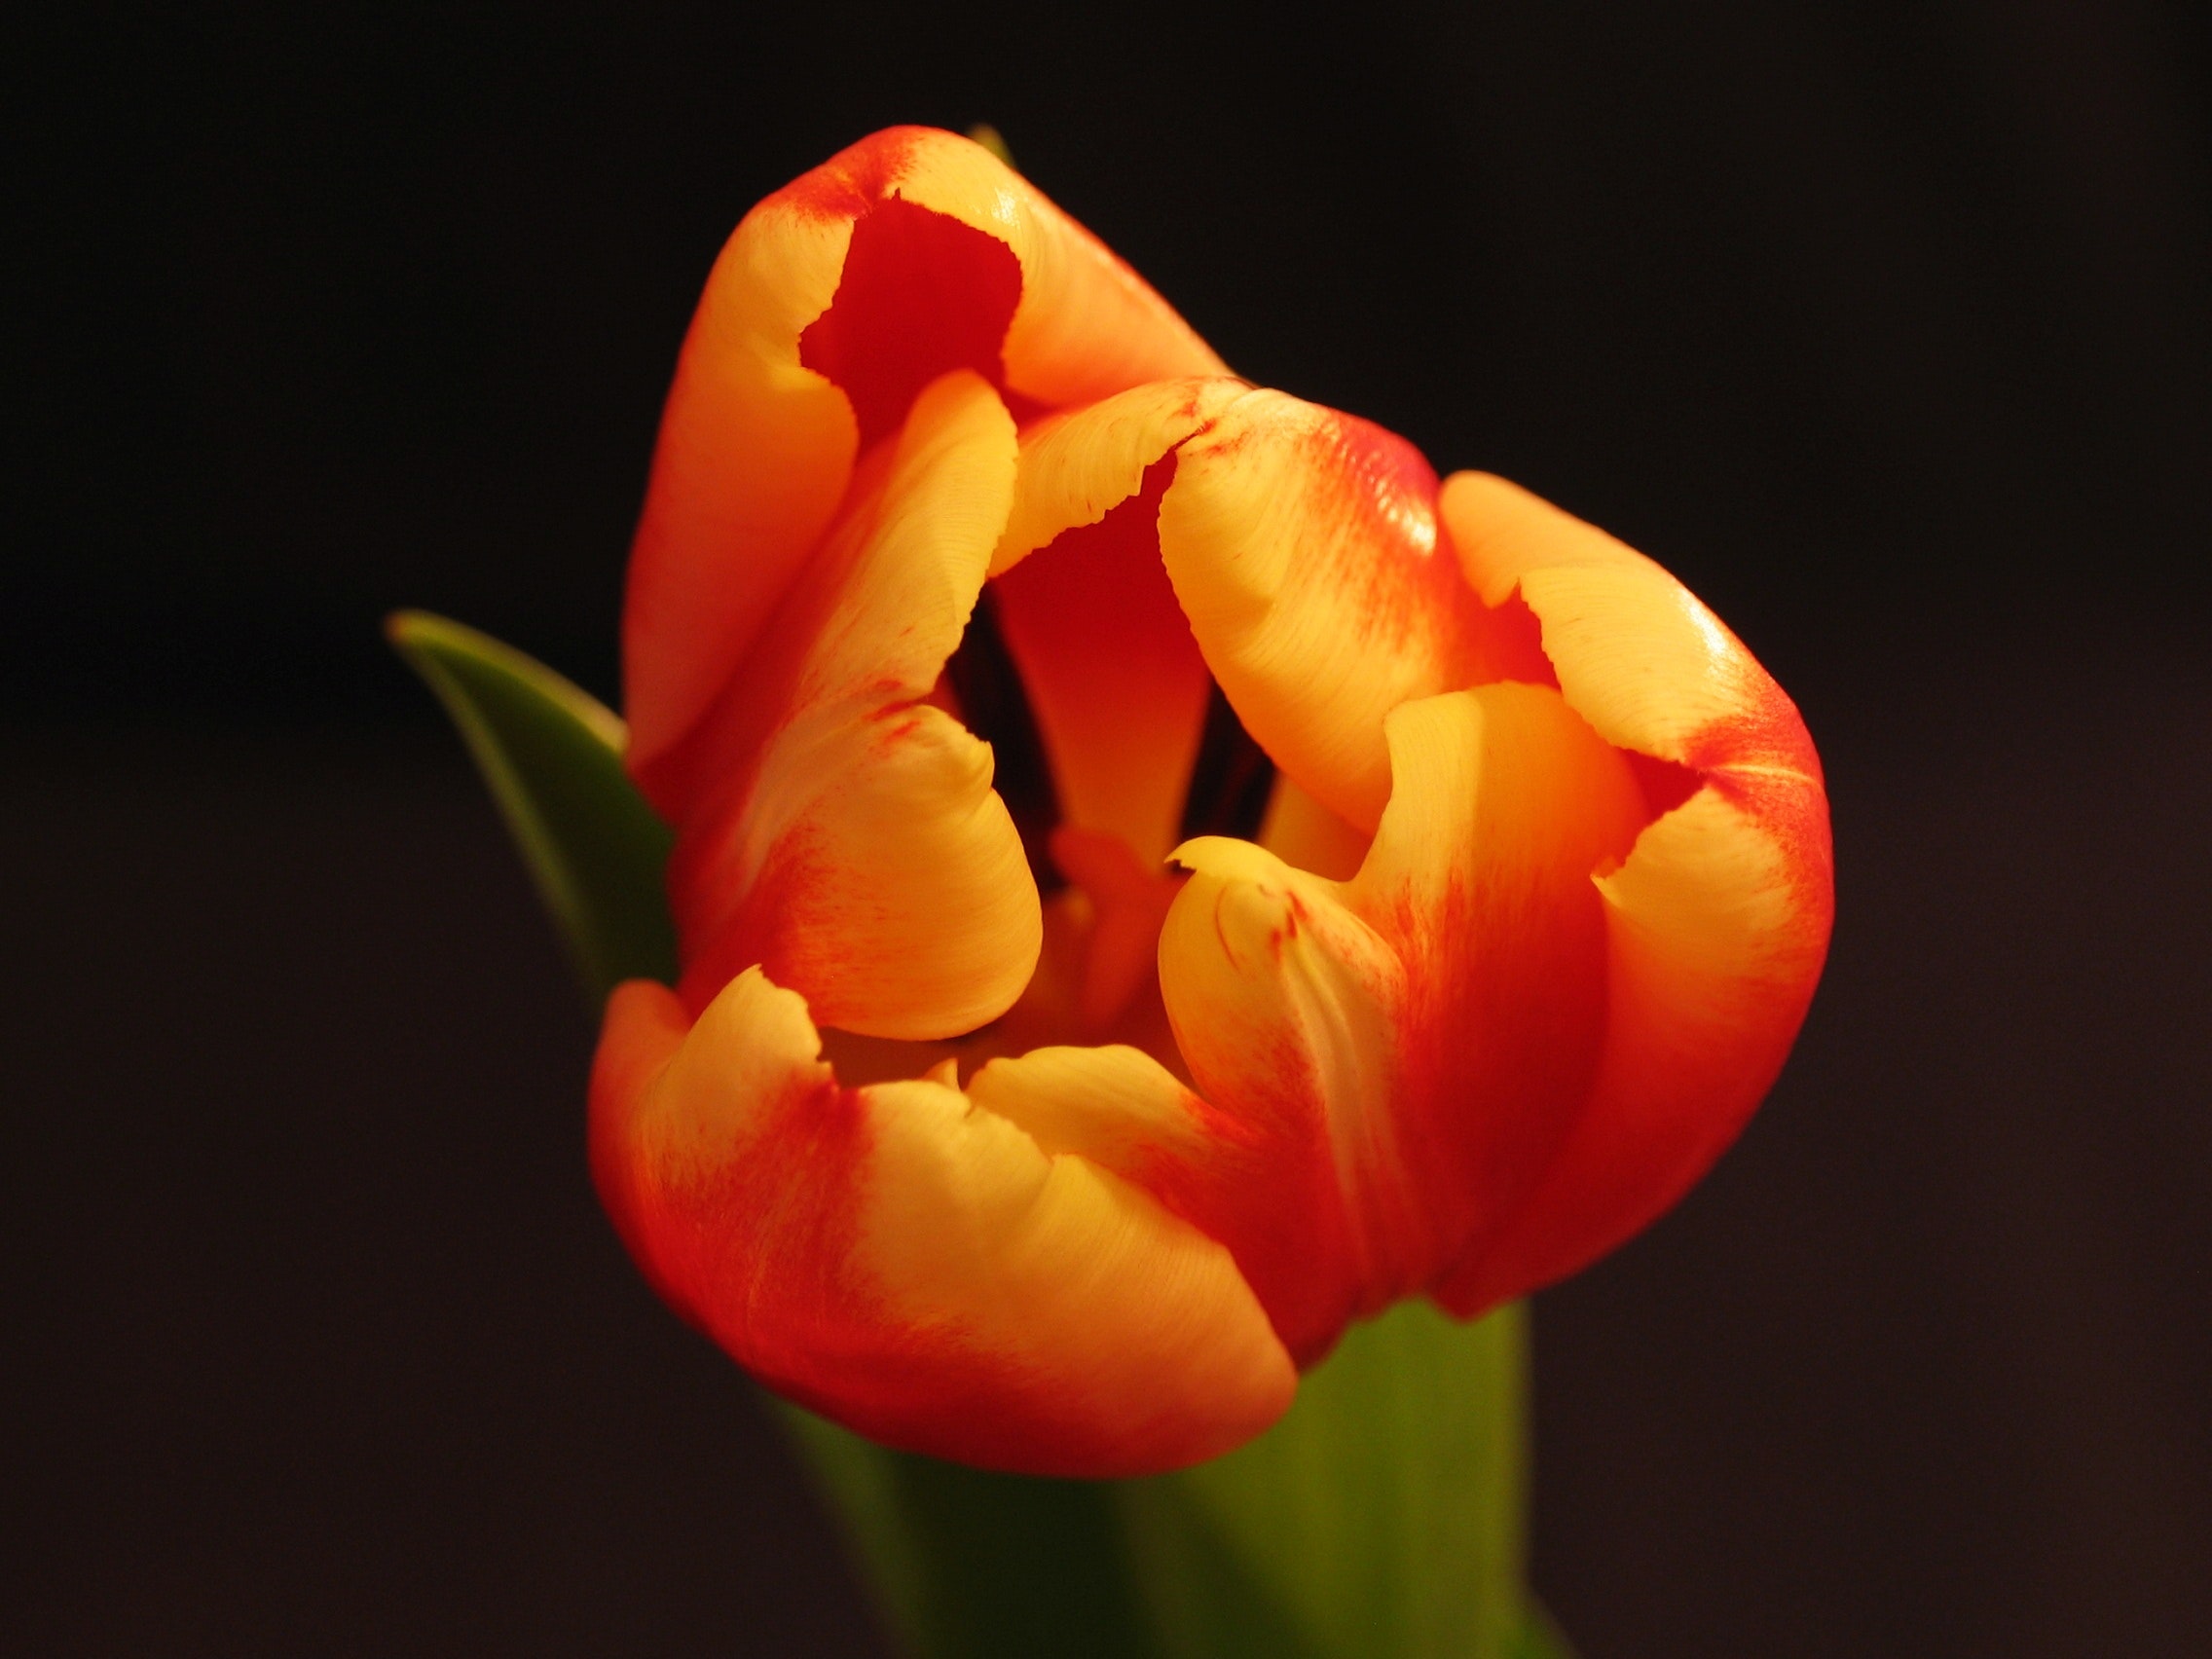
petal, orange, flower, tulip, plant, close up, yellow, botany, flowering plant, plant stem, macro photography, spring, still life photography, lily family, photography, wildflower